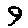
Label: 9